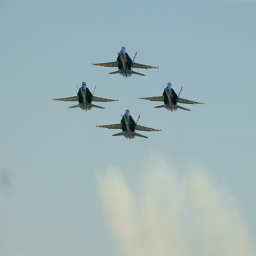
A group of four stunt planes flying closely together in formation.
Four fighter jets fly through the sky leaving a trail of smoke.
Four jet planes flying in a diamond formation.
A squadron of fighter jets flying through the sky.
Four airplanes are flying close together in formation.